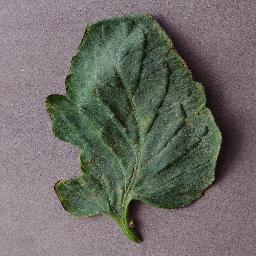
Label: Tomato___Target_Spot